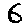
Label: 6